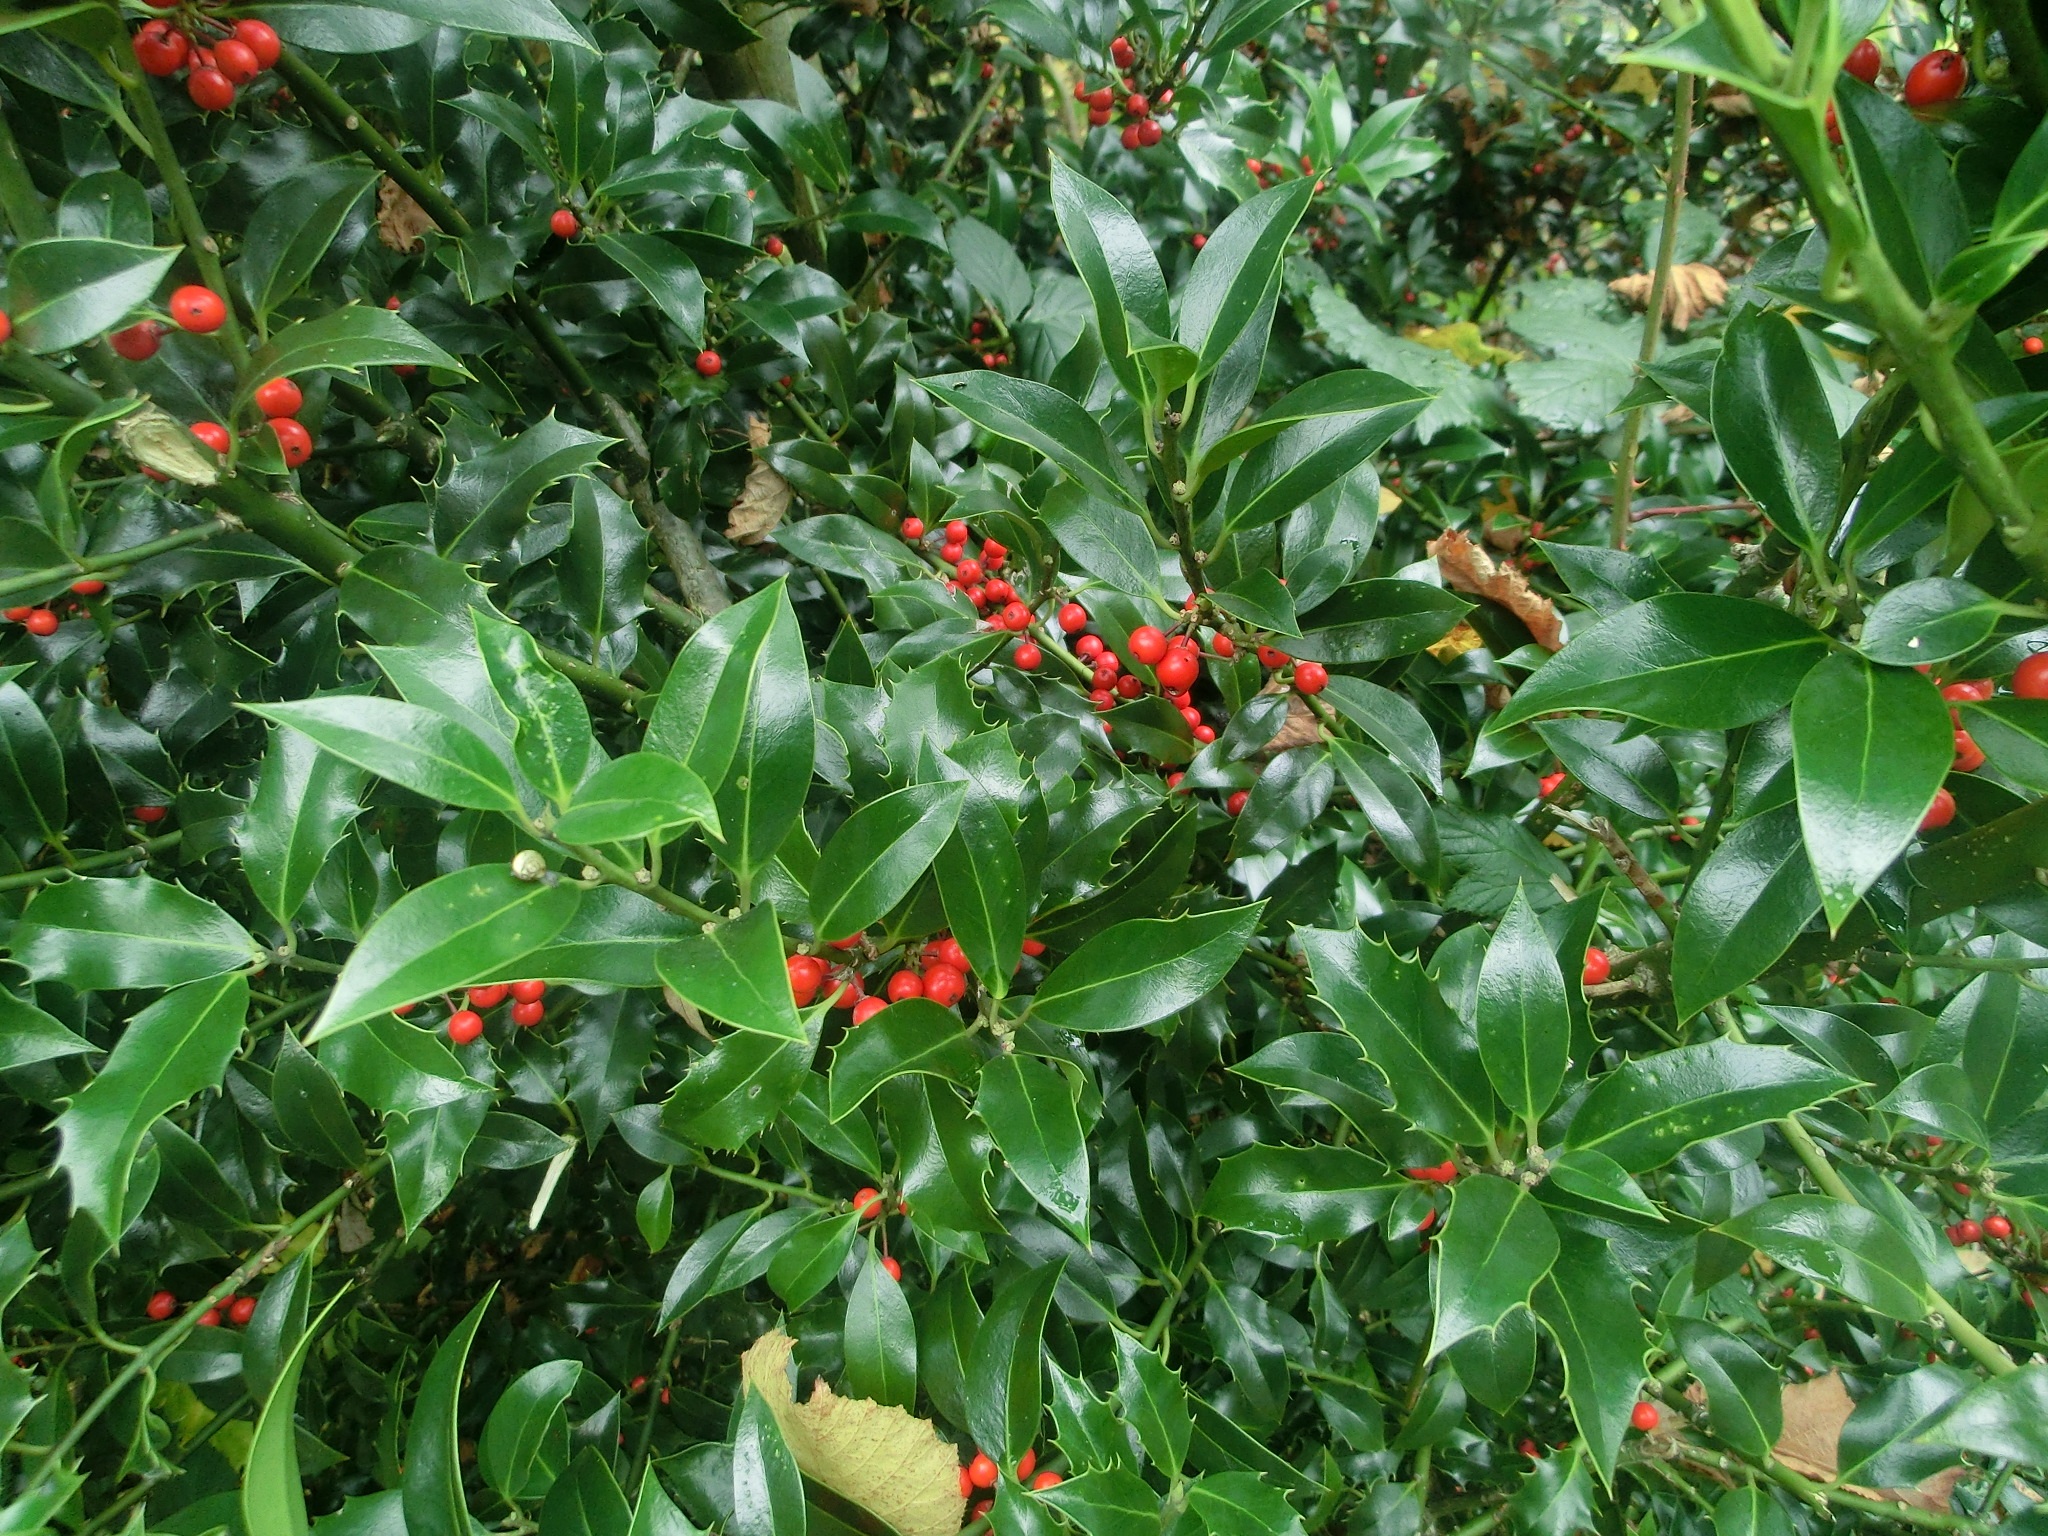
tree, plant, fruit, flower, bush, food, produce, evergreen, park, trees, shrub, flowering plant, red ilex berries, woody plant, land plant, bird's eye chili